Italian School of Archaeology at Athens

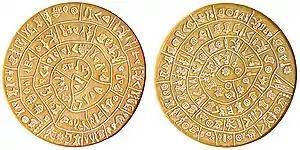
The Phaistos Disk, found during the Italian excavations at the Minoan Palace.

The Italian School of Archaeology at Athens is one of the 19 foreign archaeological institutes headquartered in Athens, Greece, with branch offices in Crete, Limnos and Rome.